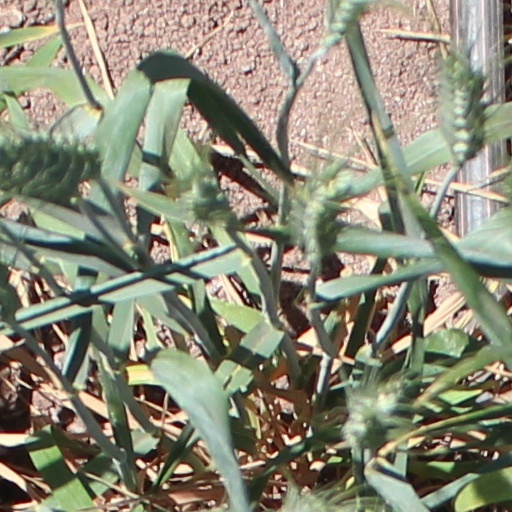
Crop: wheat